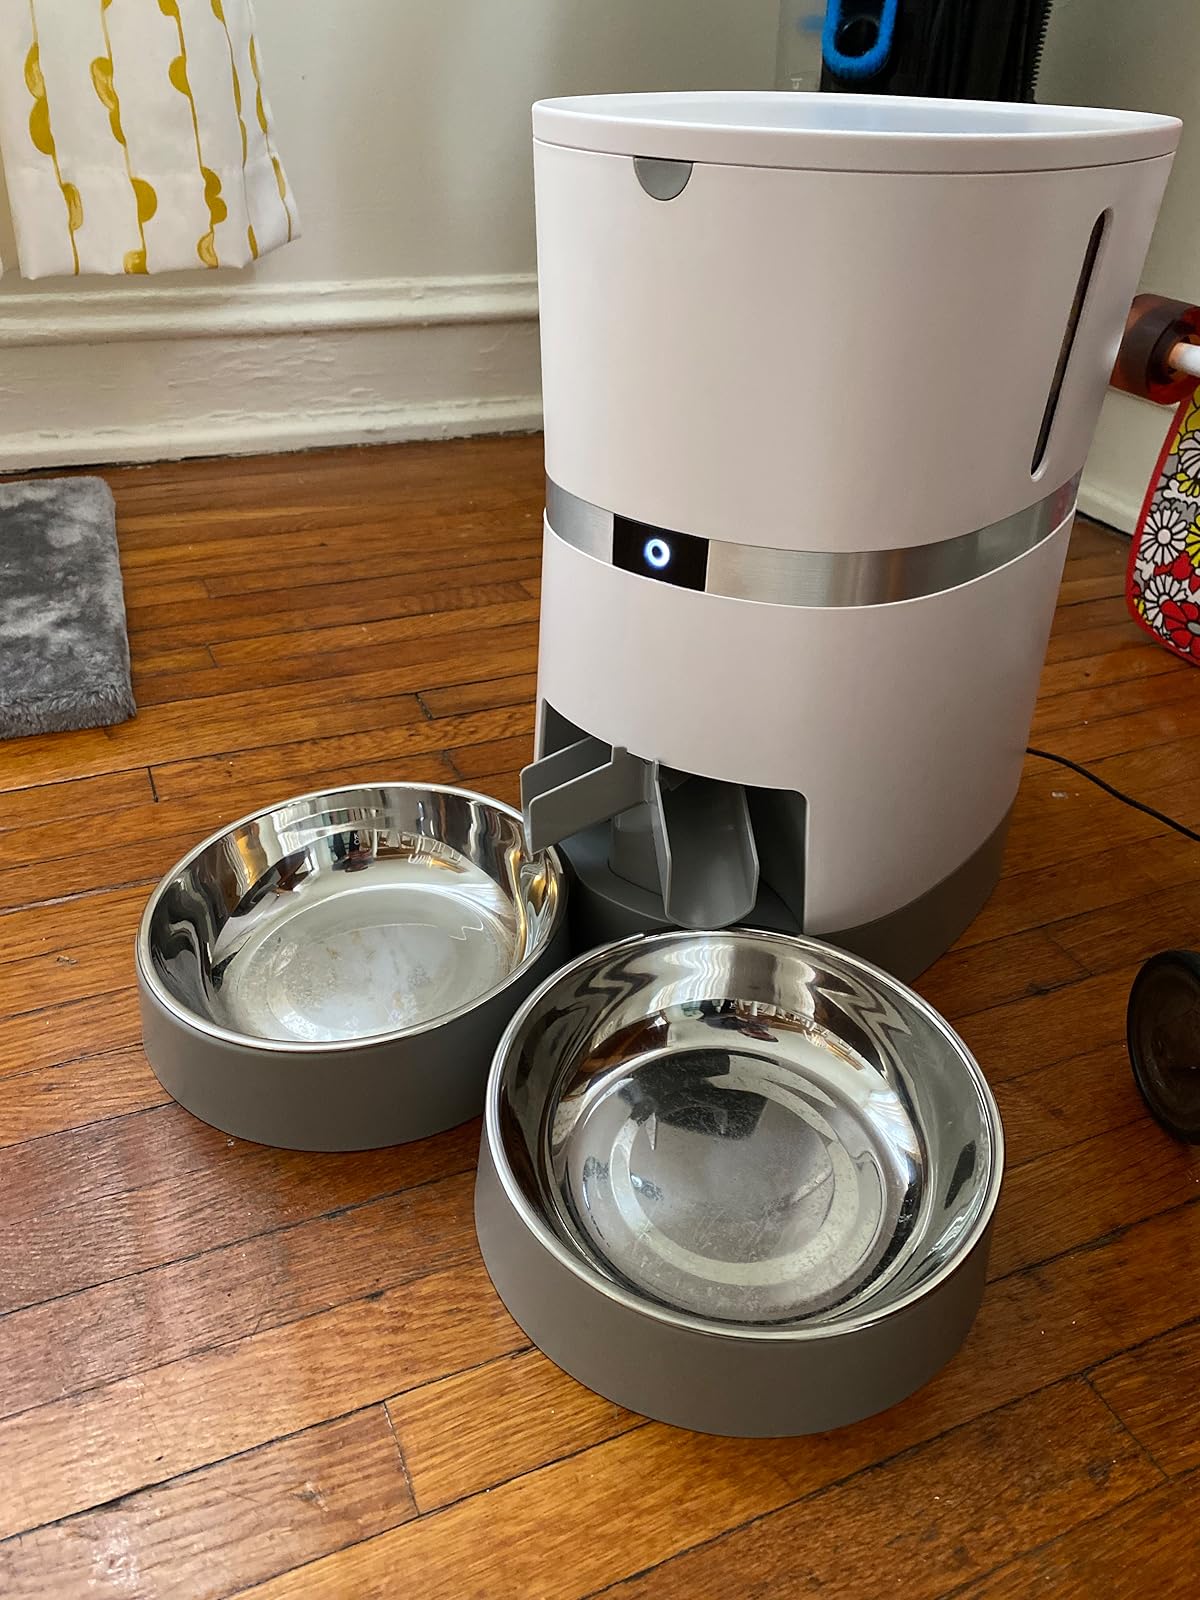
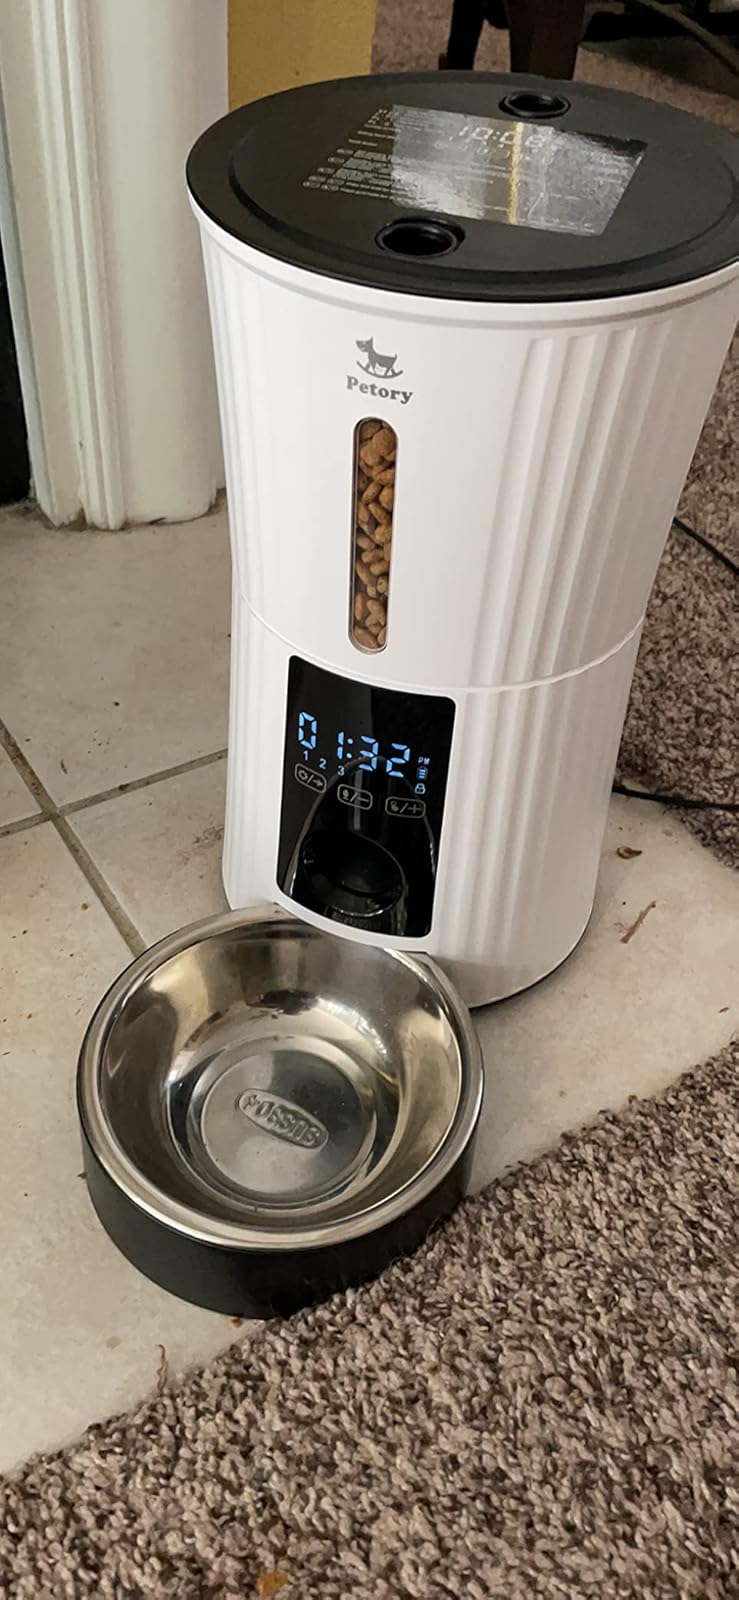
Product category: items_feeder
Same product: no